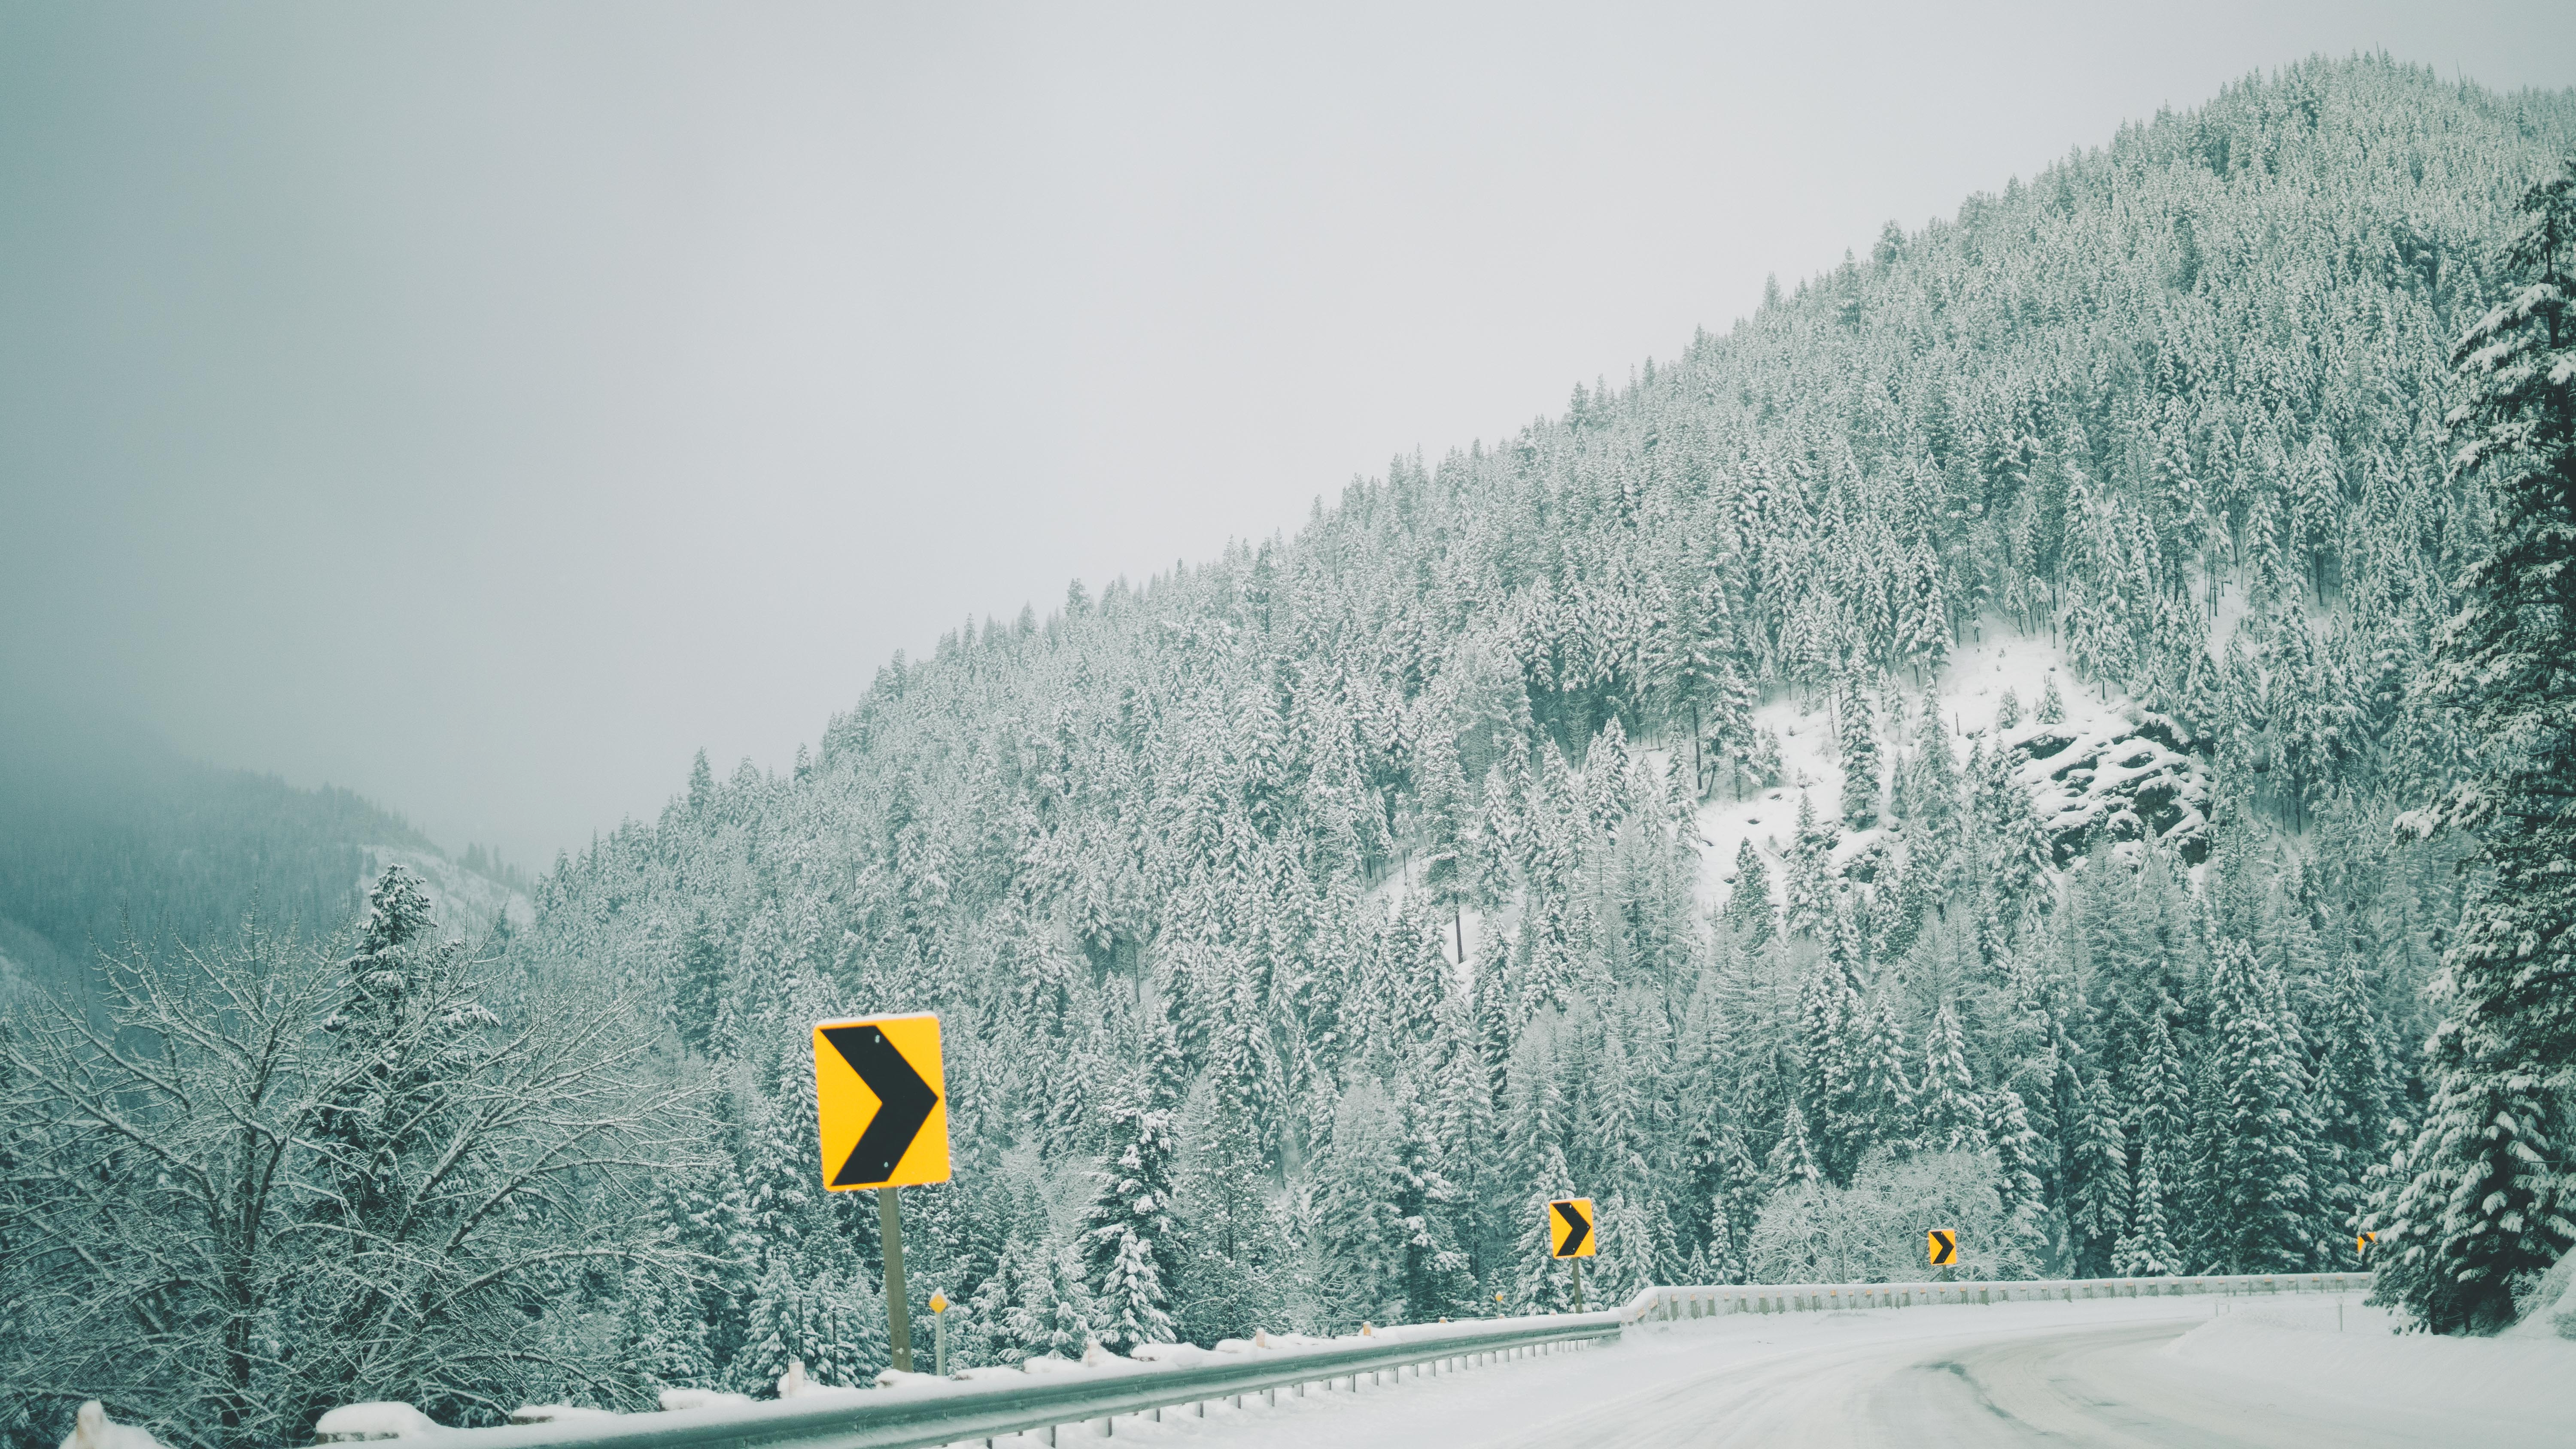
tree, mountain, snow, winter, road, frost, mountain range, sign, bend, weather, season, piste, freezing, chevron, atmospheric phenomenon, geological phenomenon